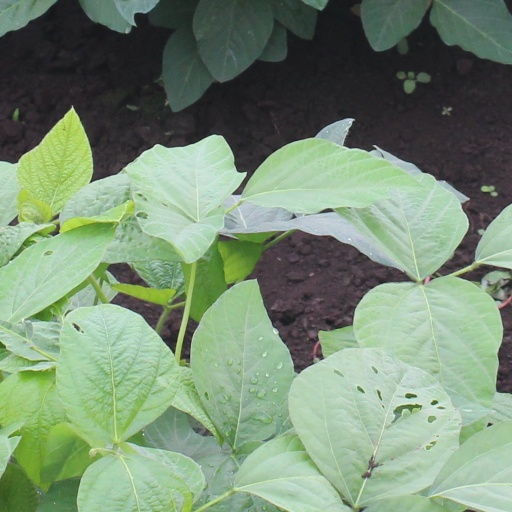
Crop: soybean